Slivnitsa

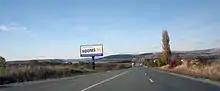
European route E80 at Slivnitsa

Slivnitsa is a town in western Bulgaria, 22 km away from Sofia, lying on the main road connecting the capital with the Bulgarian-Serbian border. Slivnitsa is part of Sofia Province and is close to the towns of Kostinbrod and Dragoman.